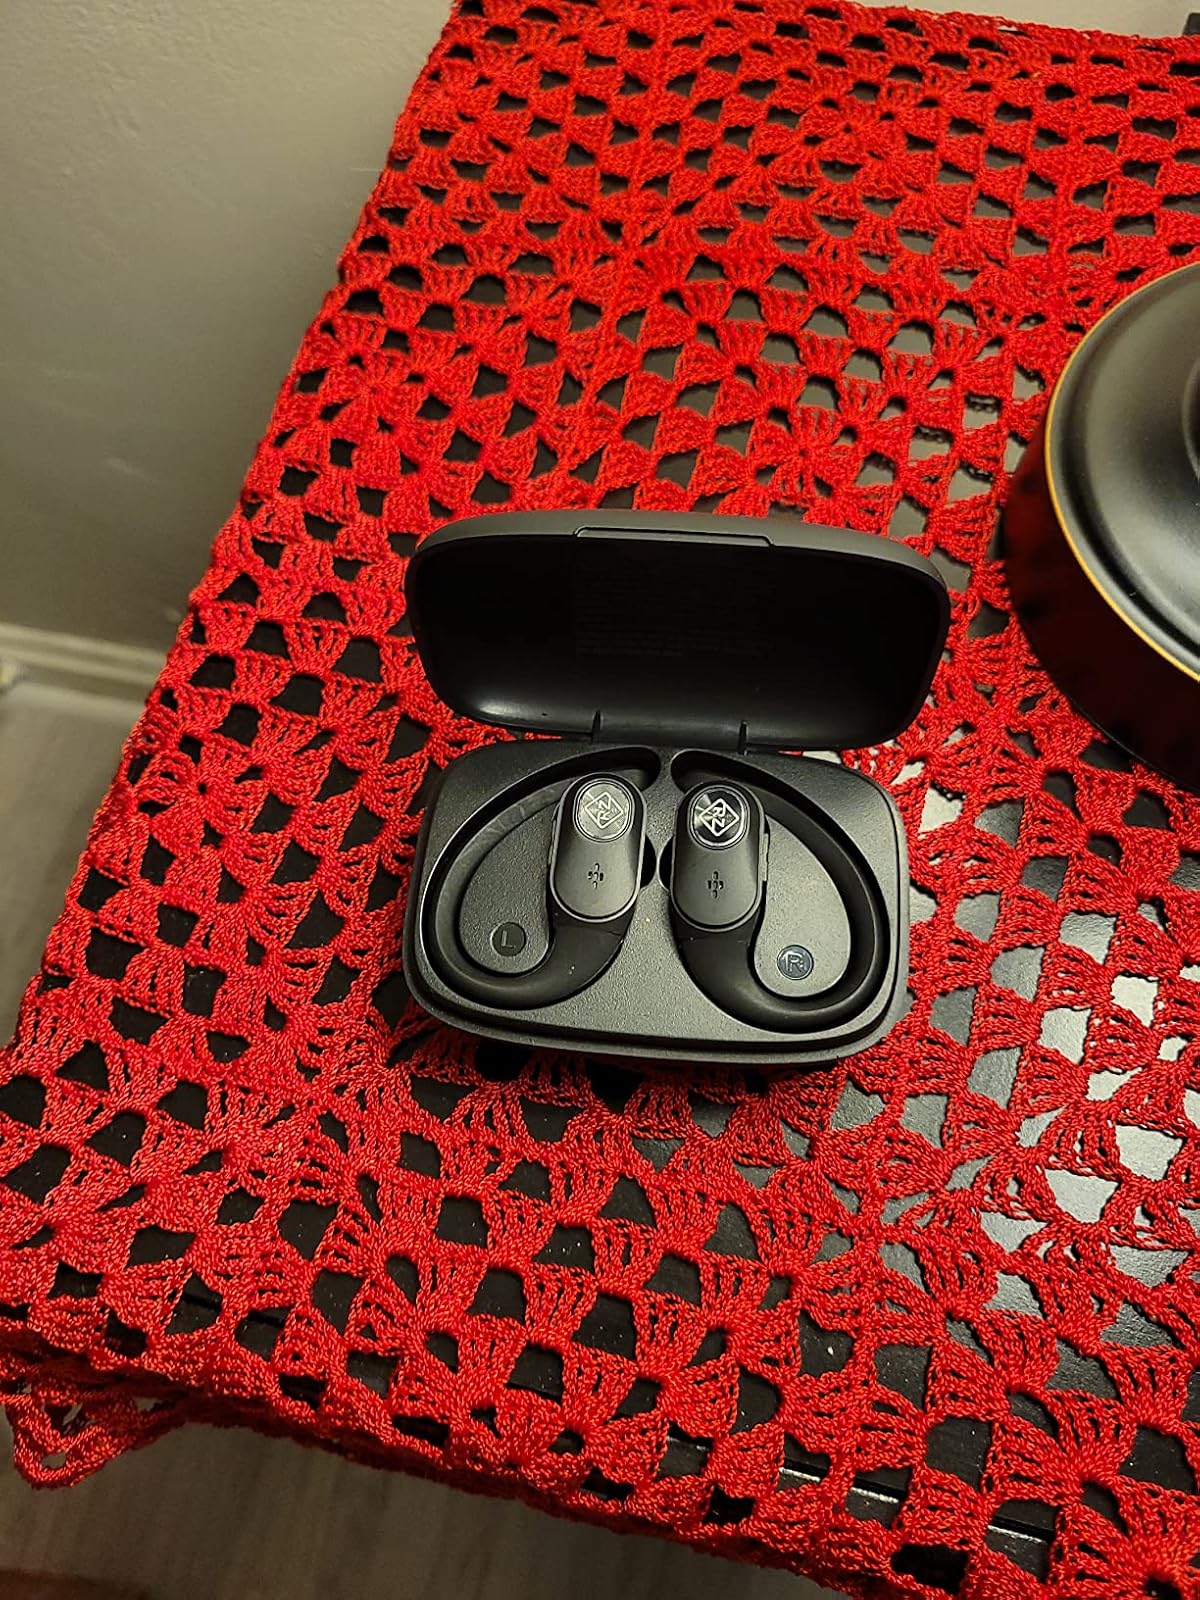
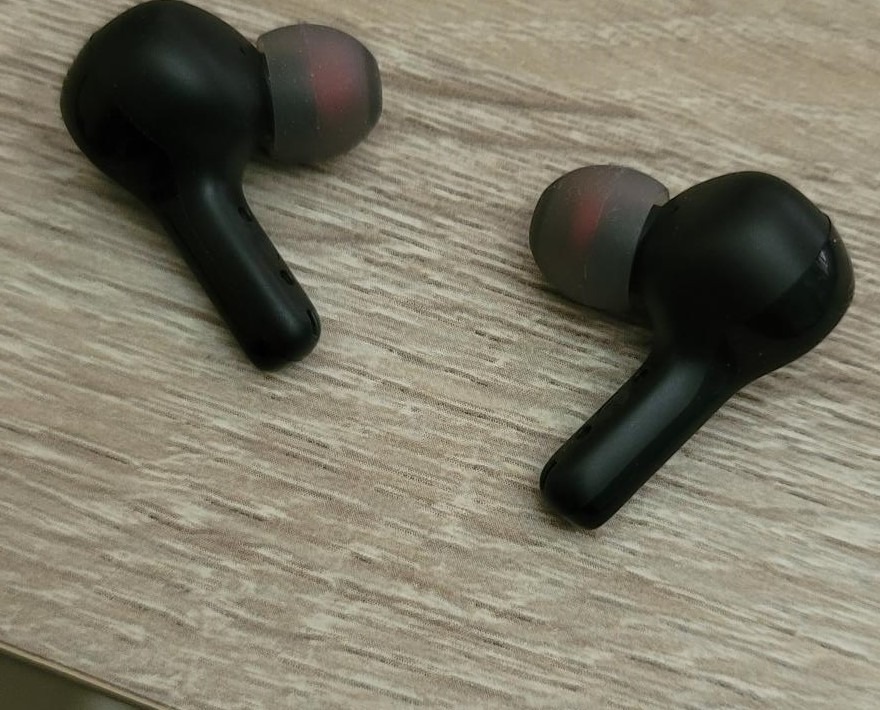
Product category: earbuds
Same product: no